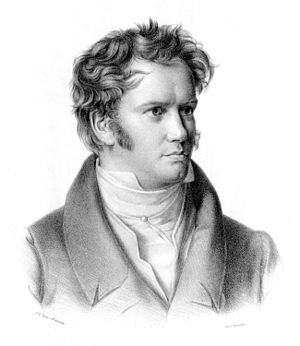
Bernhard Klein
Bernhard Klein var en tysk musiker.